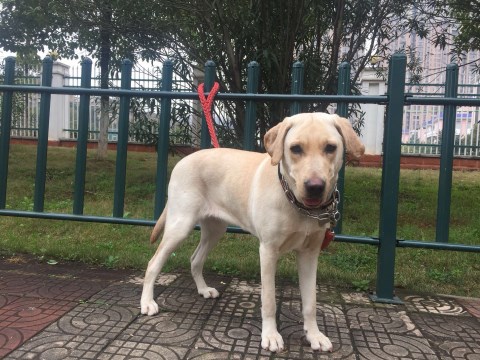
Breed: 3580-n000122-Labrador_retriever